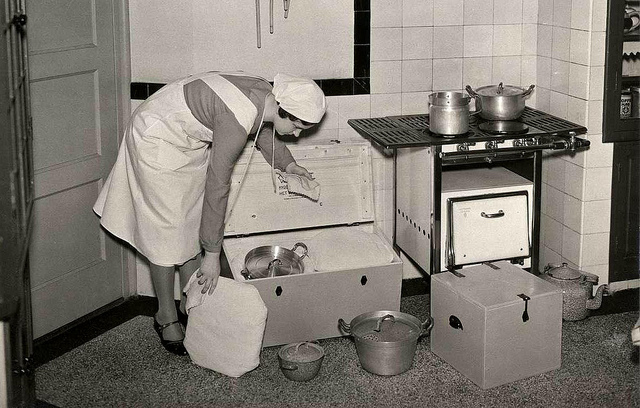
user: Given an image and a question. Answer the question in a short answer. Question: What century is this? Short Answer:
assistant: 20th